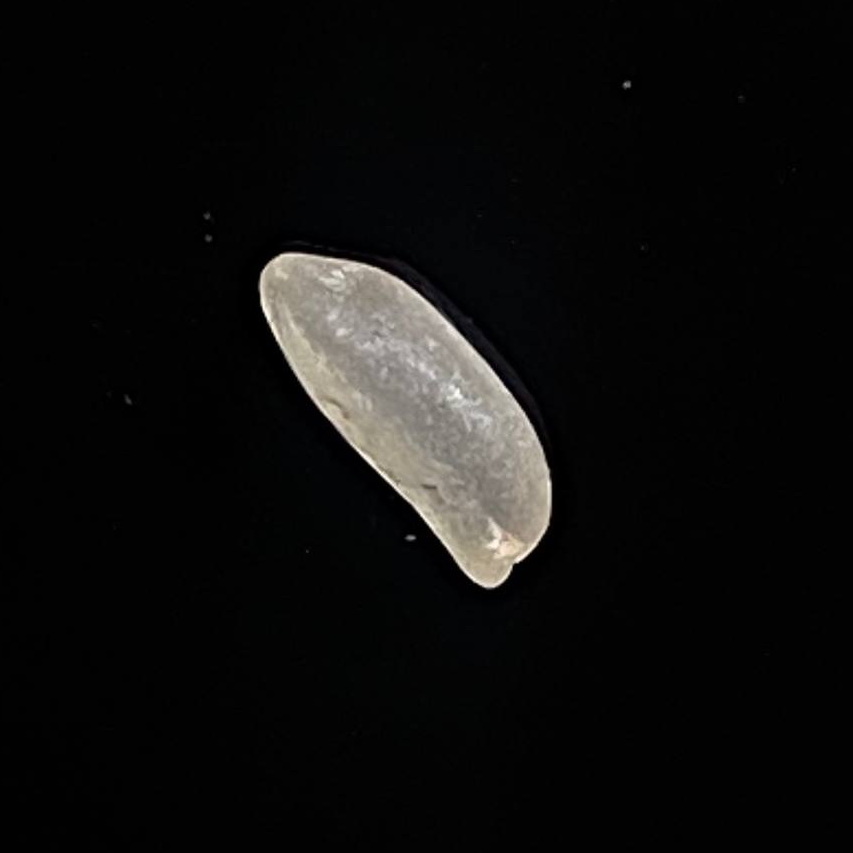
Rice variety: Paijam